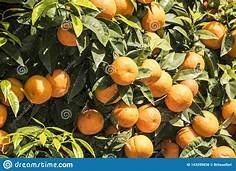
Label: mandarine